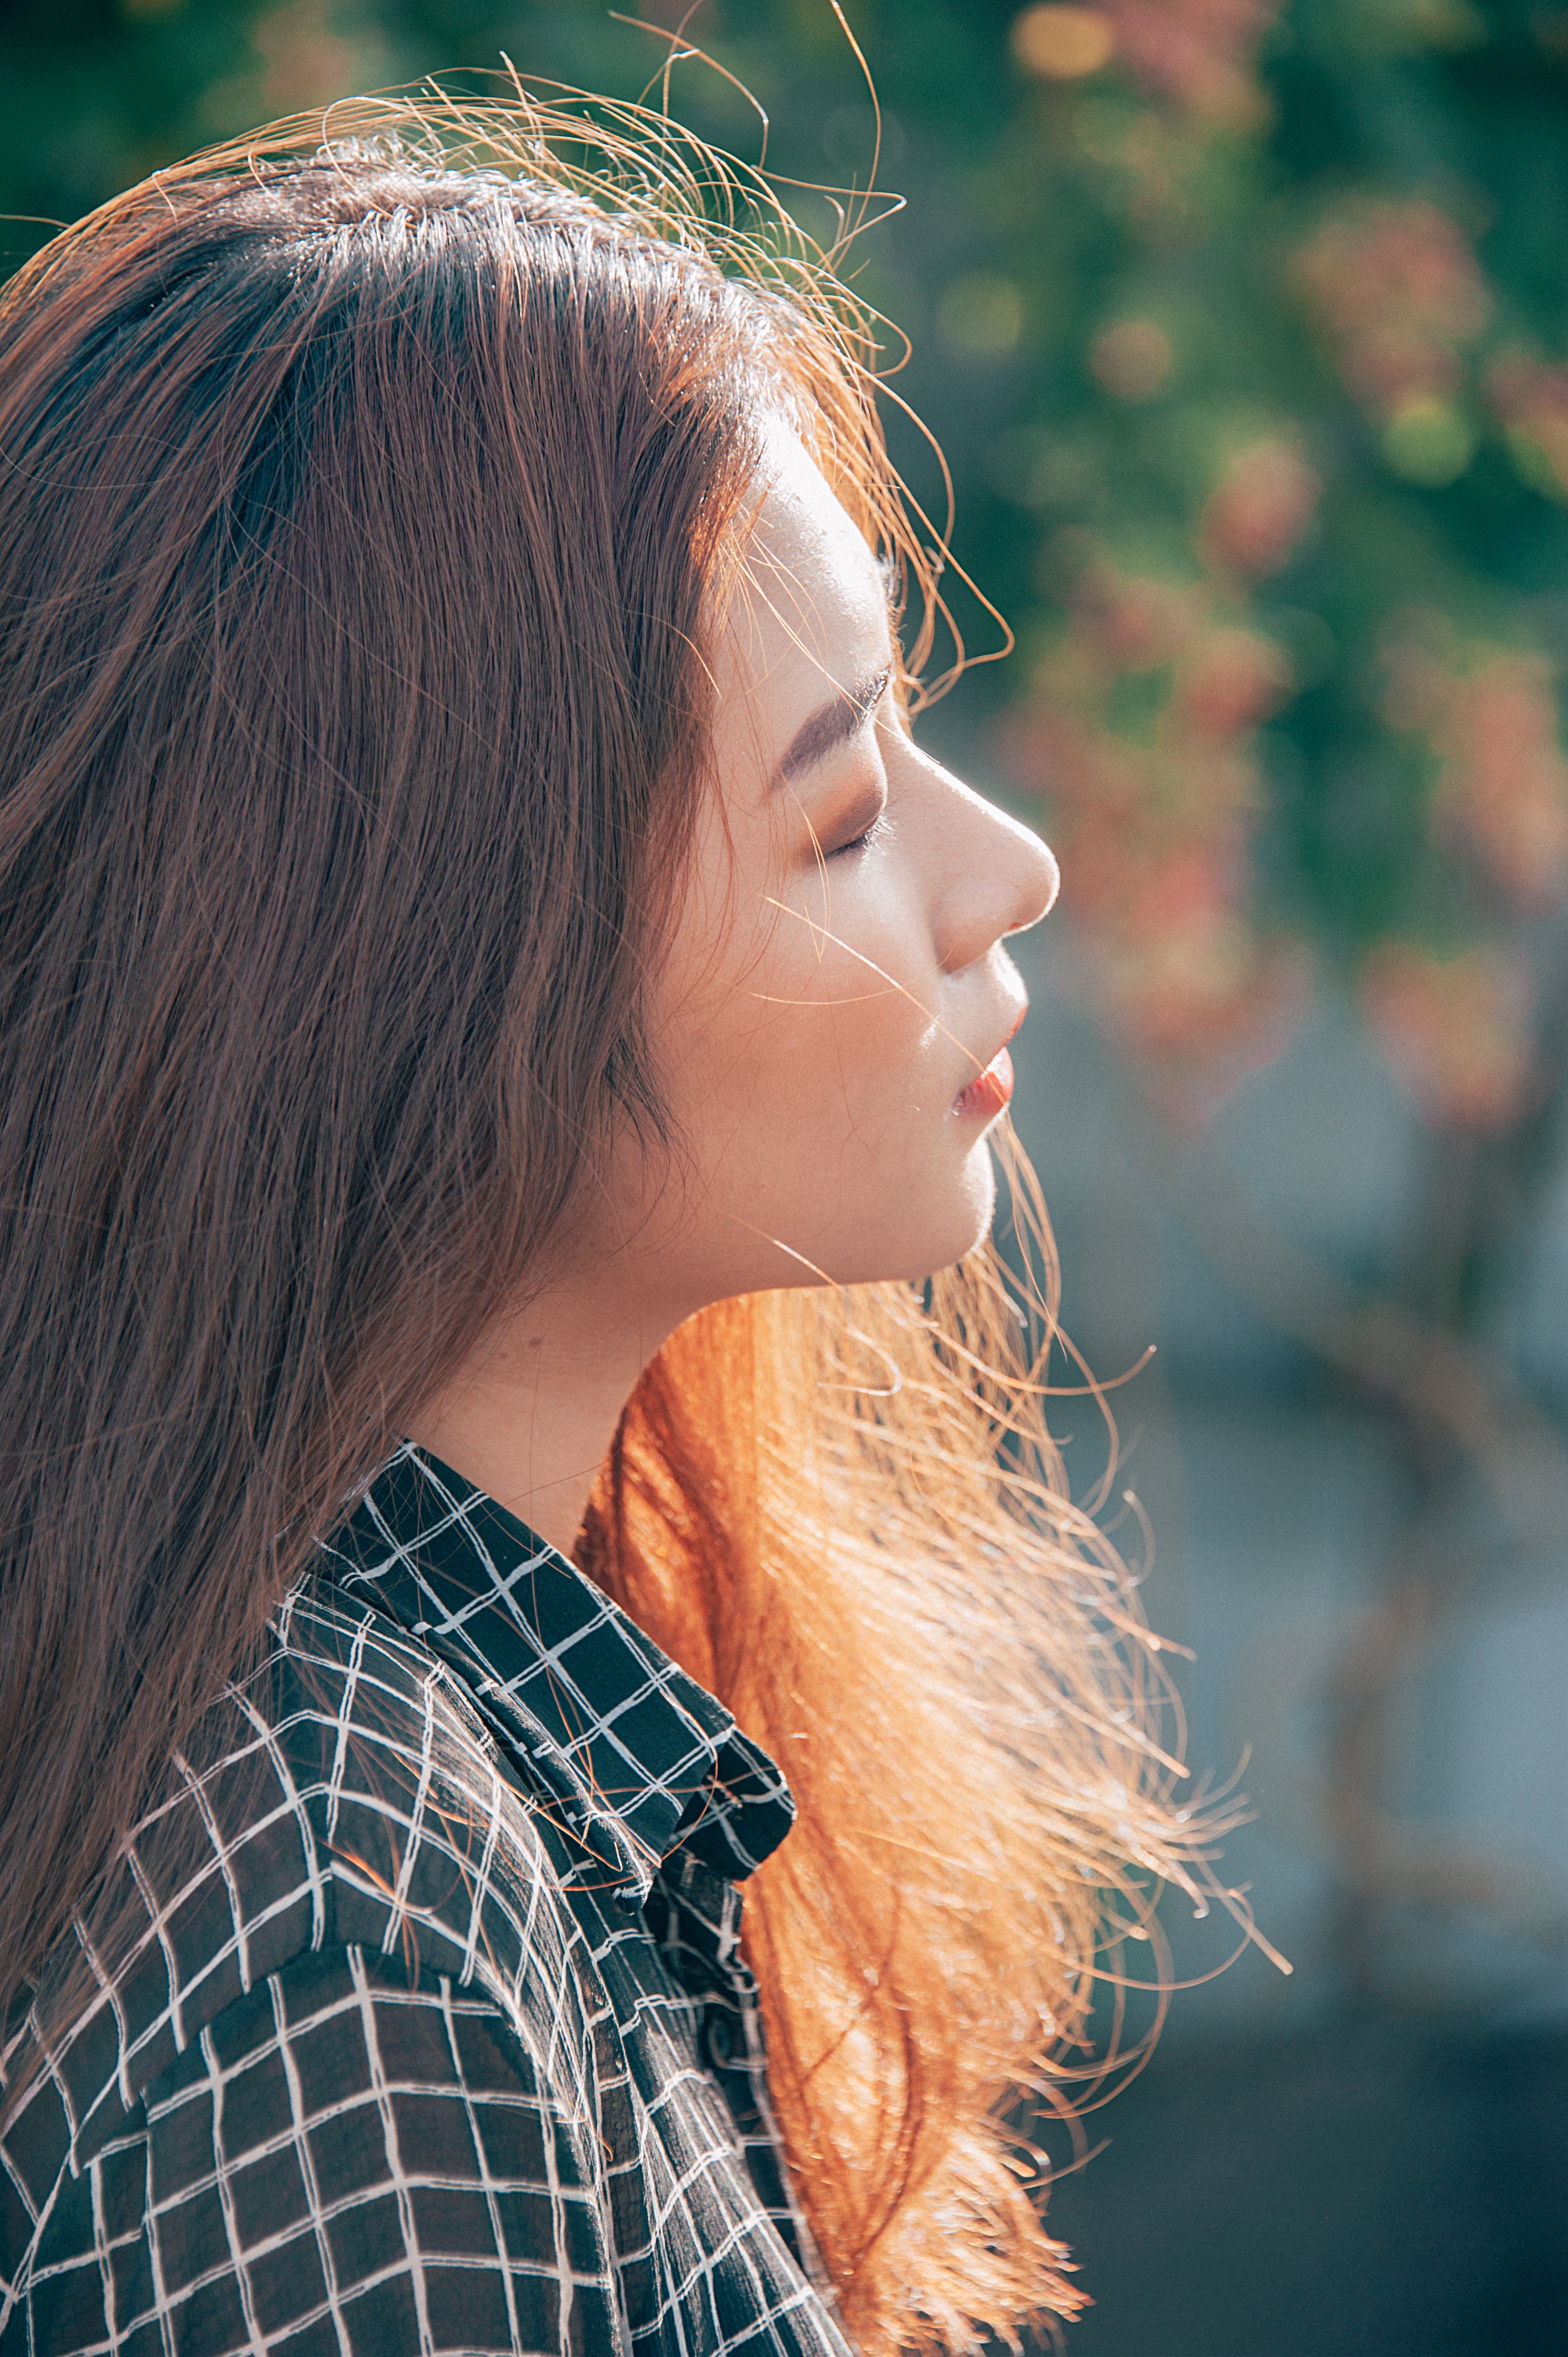
hair, face, hairstyle, beauty, green, lip, nose, blond, long hair, chin, brown hair, yellow, plaid, eye, human, pattern, design, sunlight, photography, summer, grass, tree, hair coloring, textile, neck, smile, ear, surfer hair, feathered hair, layered hair, portrait photography, street fashion, portrait, black hair